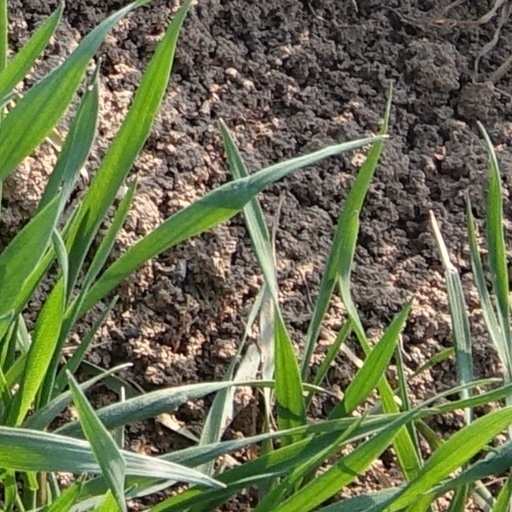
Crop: wheat